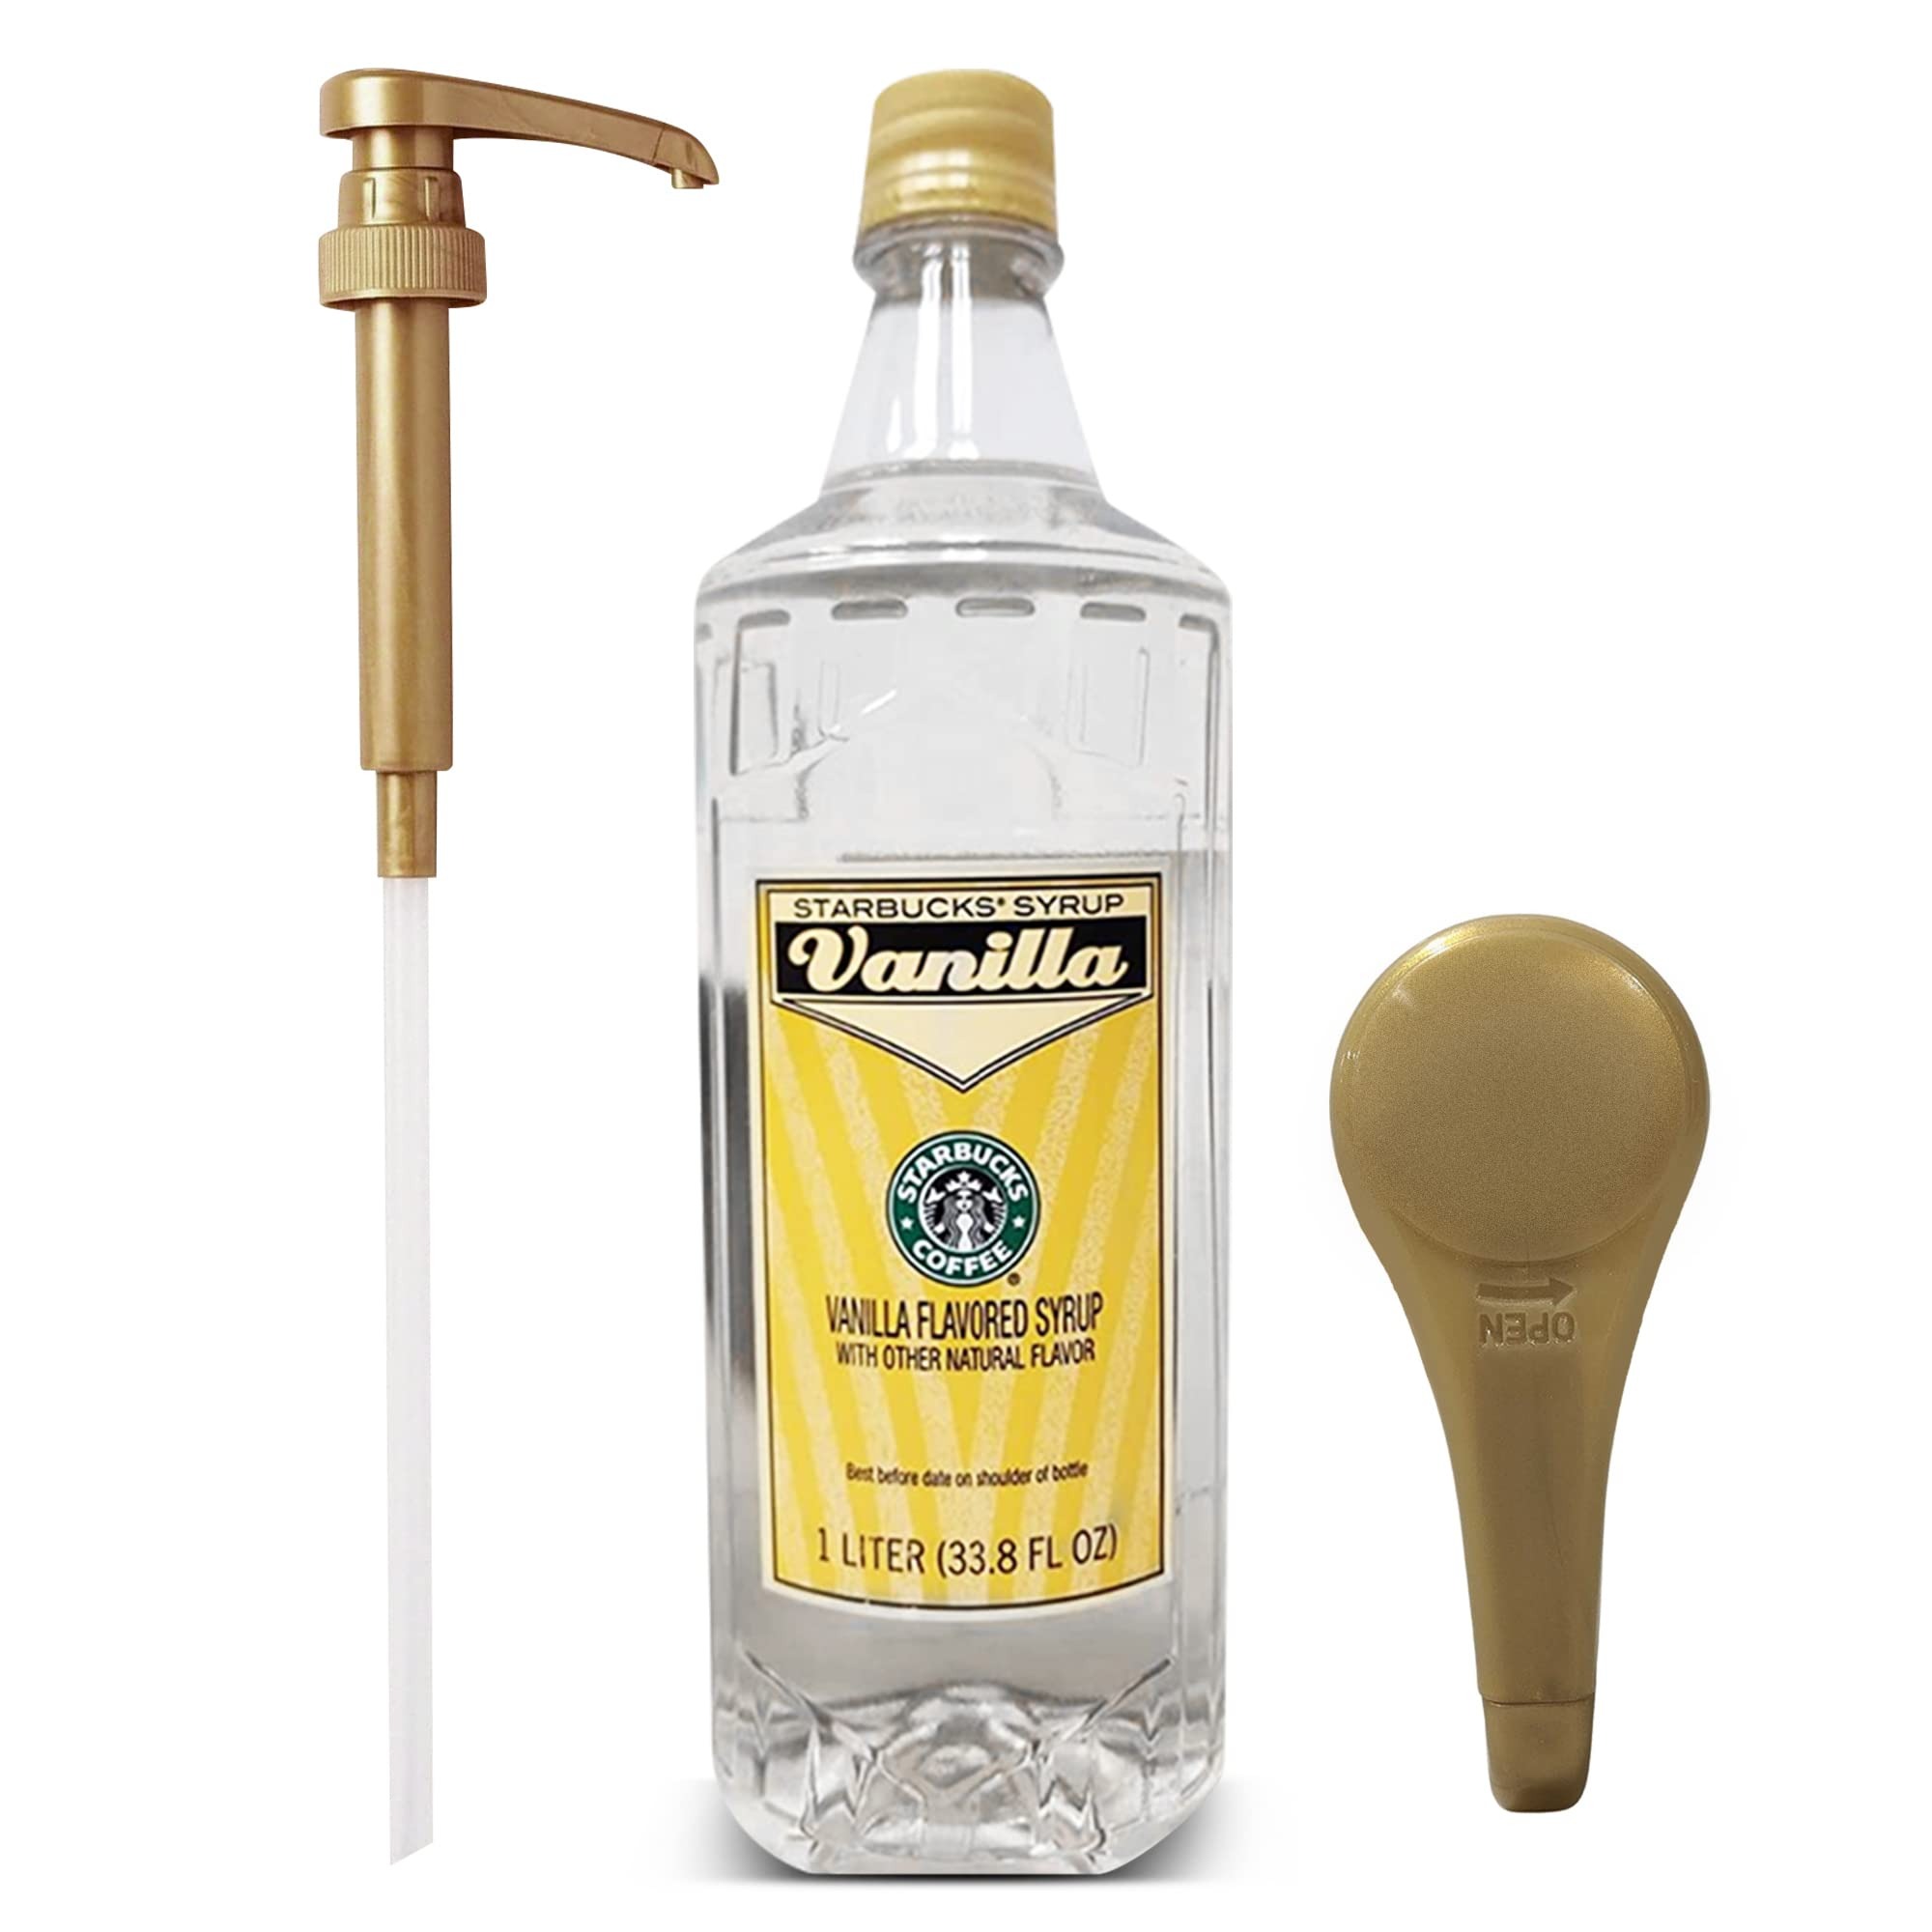
Item Name: Starbucks Syrup Vanilla 33 OZ Bottle For Coffee And Tea with Gold Coffee Syrup Pump
Value: 33.8
Unit: Fl Oz

Price: 38.6